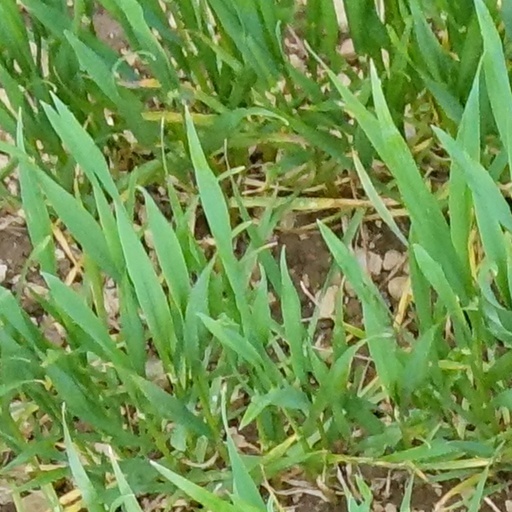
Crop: wheat